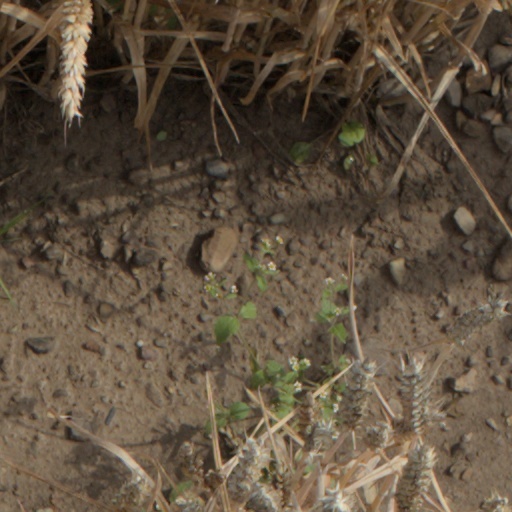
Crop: wheat